Albatross sketch

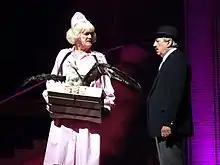
Albatross sketch at "Monty Python Live (Mostly)", London, in 2014.

The sketch was frequently performed live. In both the film "Monty Python Live at the Hollywood Bowl" (1982) and the "Monty Python Live (Mostly)" stage show, the sketch eventually segues into "Nudge, Nudge" when Jones' character is directed into a pub, where he meets Eric Idle's "Arthur Name" character.